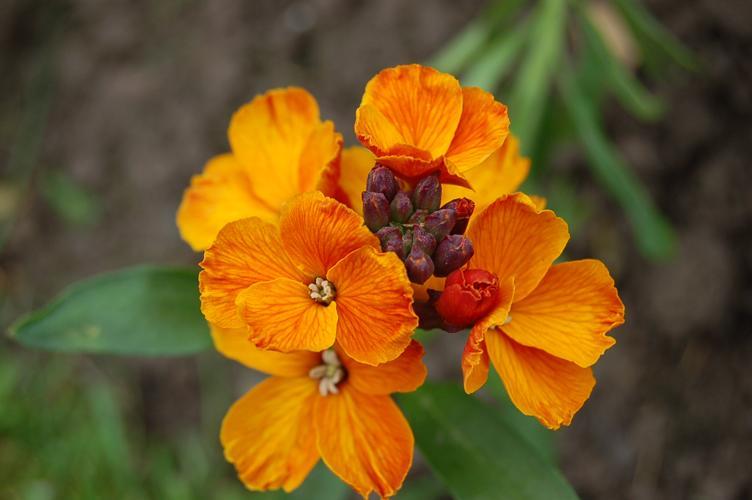
Label: wallflower